Cleveland, Columbus and Cincinnati Railroad

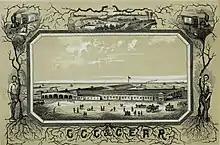
The permanent Cleveland station of the CC&C, built in 1851

At the beginning of 1851, the CC&C began to erect a permanent passenger depot at its terminus on Bath Street. The building was not large enough to serve all passengers, so through passengers used the Bath Street station and passengers terminating their travels in Cleveland continued to use the temporary depot next to the New England Hotel. The Bath Street depot opened on May 29, 1851. Although it was initially used only by the CC&C, the depot had been constructed as a cooperative effort by the CC&C, C&P, and the Cleveland, Painesville and Ashtabula Railroad (CP&A).